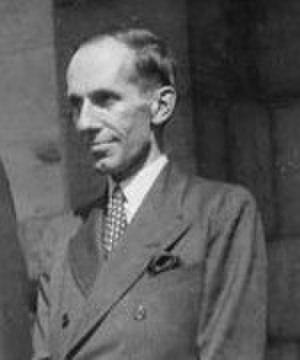
Charles Vincent Massey, né le 20 février 1887 et mort le 30 décembre 1967, est un homme d'État. Il fut le dix-huitième gouverneur général du Canada. Depuis la confédération canadienne, il fut le premier à être né au Canada.
La liste des gouverneurs généraux du Canada depuis la Confédération en 1867 présente ceux qui ont occupé ce poste de 1867 à nos jours. Pour la liste des gouverneurs des différentes entités historiques qui composent aujourd'hui le Canada, voir la Liste des gouverneurs du Canada avant la Confédération.
Le commandant ou la commandante en chef des Forces armées canadiennes est le commandant suprême des Forces armées canadiennes. Constitutionnellement, le commandement en chef est investi au souverain canadien, présentement la reine Élisabeth II. En tant que représentante de la reine, la gouverneure générale du Canada, actuellement Julie Payette, fut autorisée à exercer les pouvoirs et les responsabilités appartenant au monarque. Conséquemment, la gouverneure générale se fit conférer le titre de « commandante en chef ». Par protocole vice-royal, le titre utilisé au Canada est « commandante en chef des Forces armées canadiennes » tandis que le titre utilisé dans un contexte international est « commandante en chef du Canada ».